Children's HIV Association

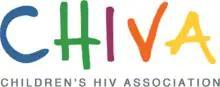

The Children's HIV Association (CHIVA) is a British charity which supports children, young people and families living with HIV.